Monument to Franco (Santa Cruz de Tenerife)

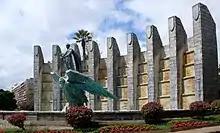

Ángel de la Victoria or the Monument to Victory (Spanish: "Monumento a la Victoria"), popularly known as "el monumento a Franco" ("the Monument to Franco"), is an instance of public art located in Santa Cruz de Tenerife, Spain. A work by Juan de Ávalos, the monument was conceived to pay homage to Francisco Franco.